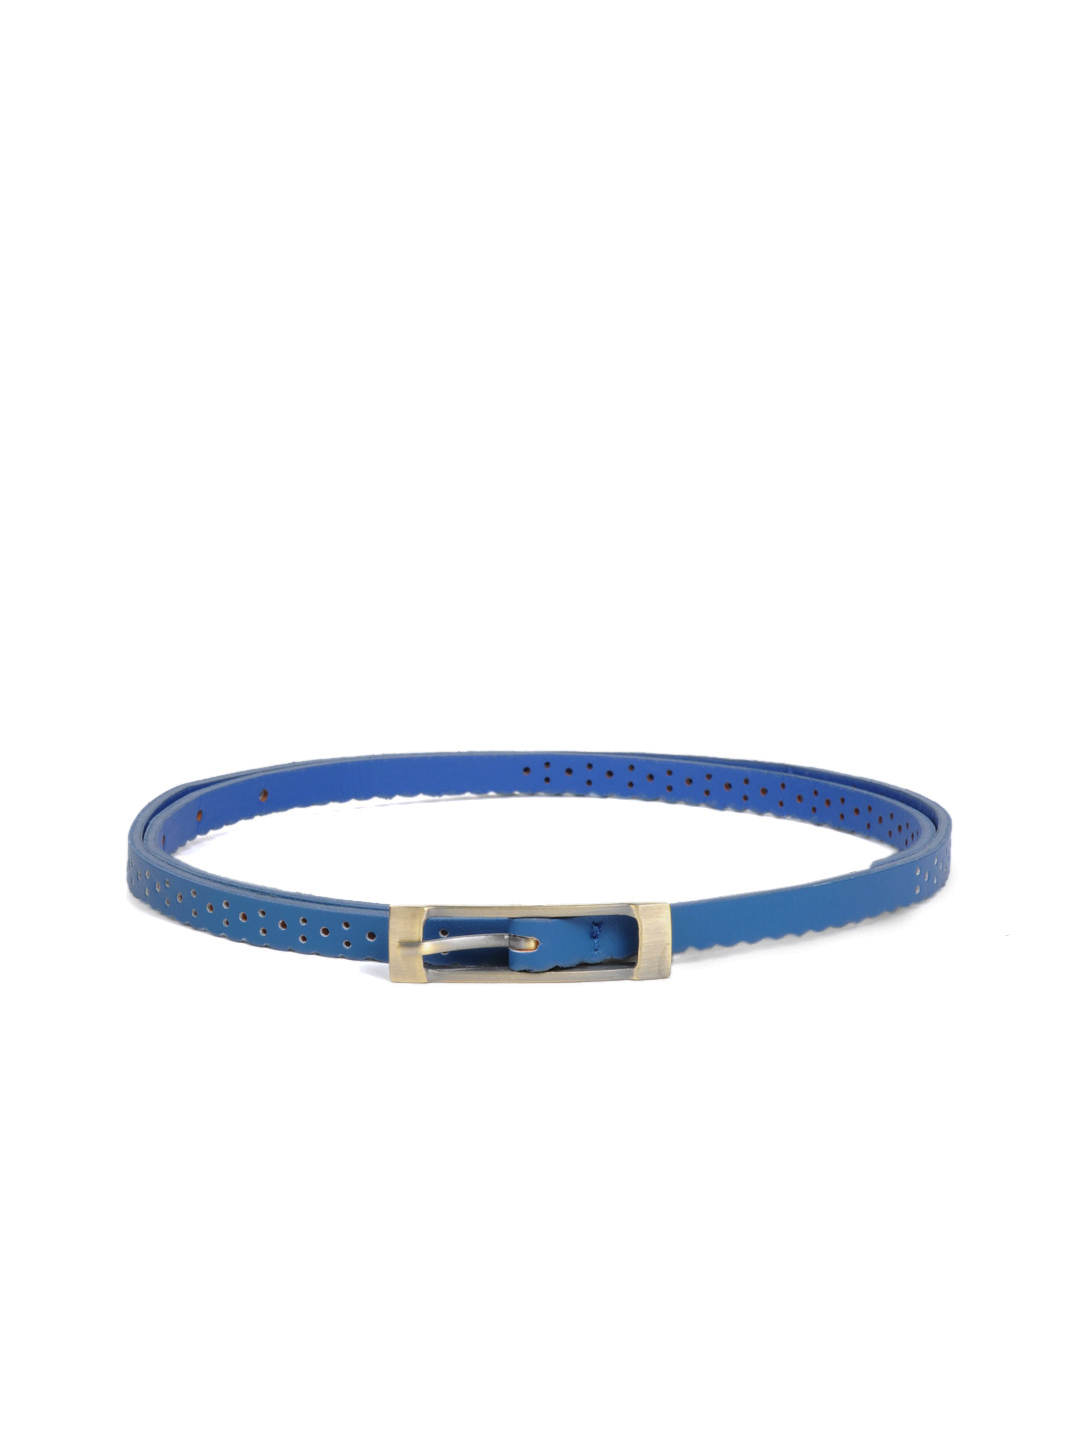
Pieces Women Blue Belt
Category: Accessories / Belts / Belts
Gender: Women
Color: Blue
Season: Summer 2012
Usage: Casual